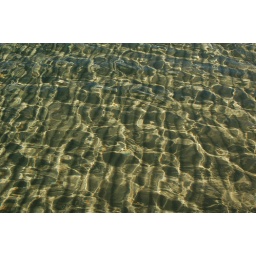
The beauty of the sun reflecting of the water and the surface of the sand just below the waters surface.